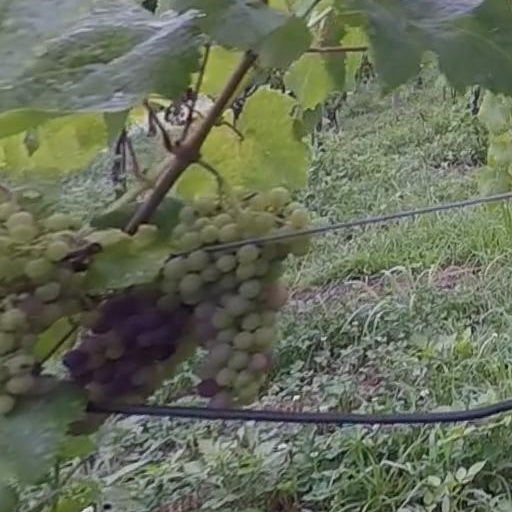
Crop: grape